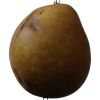
Label: Pear 3